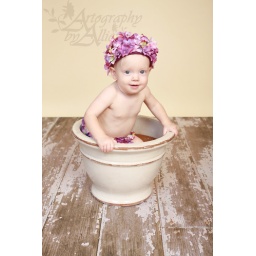
flower cap baby in pot